Deathmaze

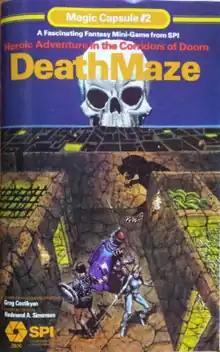
Original plastic bag version with artwork by Howard Chaykin, 1980

Deathmaze is a fantasy board game published by Simulations Publications (SPI) in January 1980 that falls into the general category of dungeon crawls, more specifically, dungeon games in which players enter a dungeon, massacre the dungeon dwellers and steal their treasures.